Criticism of the Book of Mormon

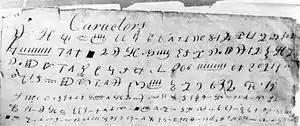
Joseph Smith provided a sample of "reformed Egyptian" characters. Egyptologists have described this language as Smith's native tongue.

Joseph Smith said he translated the Book of Mormon from a language called reformed Egyptian. Archaeologists and Egyptologists have found no evidence that this language ever existed. However, Mormon apologist Hugh Nibley has proposed that reformed Egyptian is the same or similar to the Meroitic language, a known ancient Egyptian dialect.